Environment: real
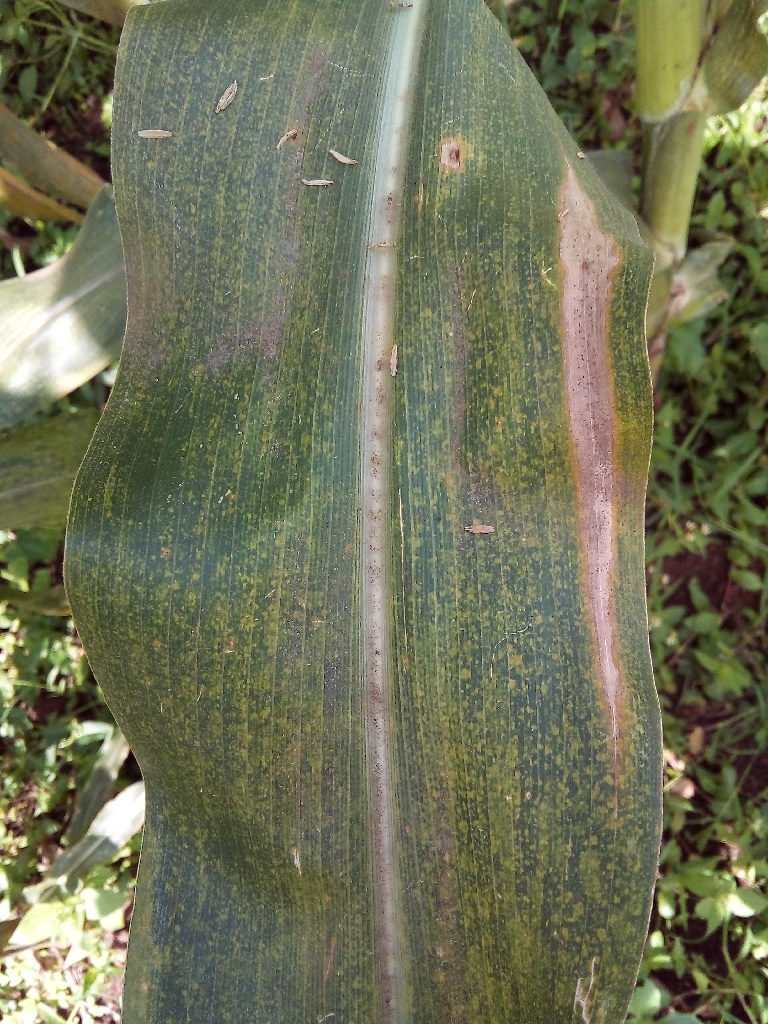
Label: northern_corn_leaf_blight